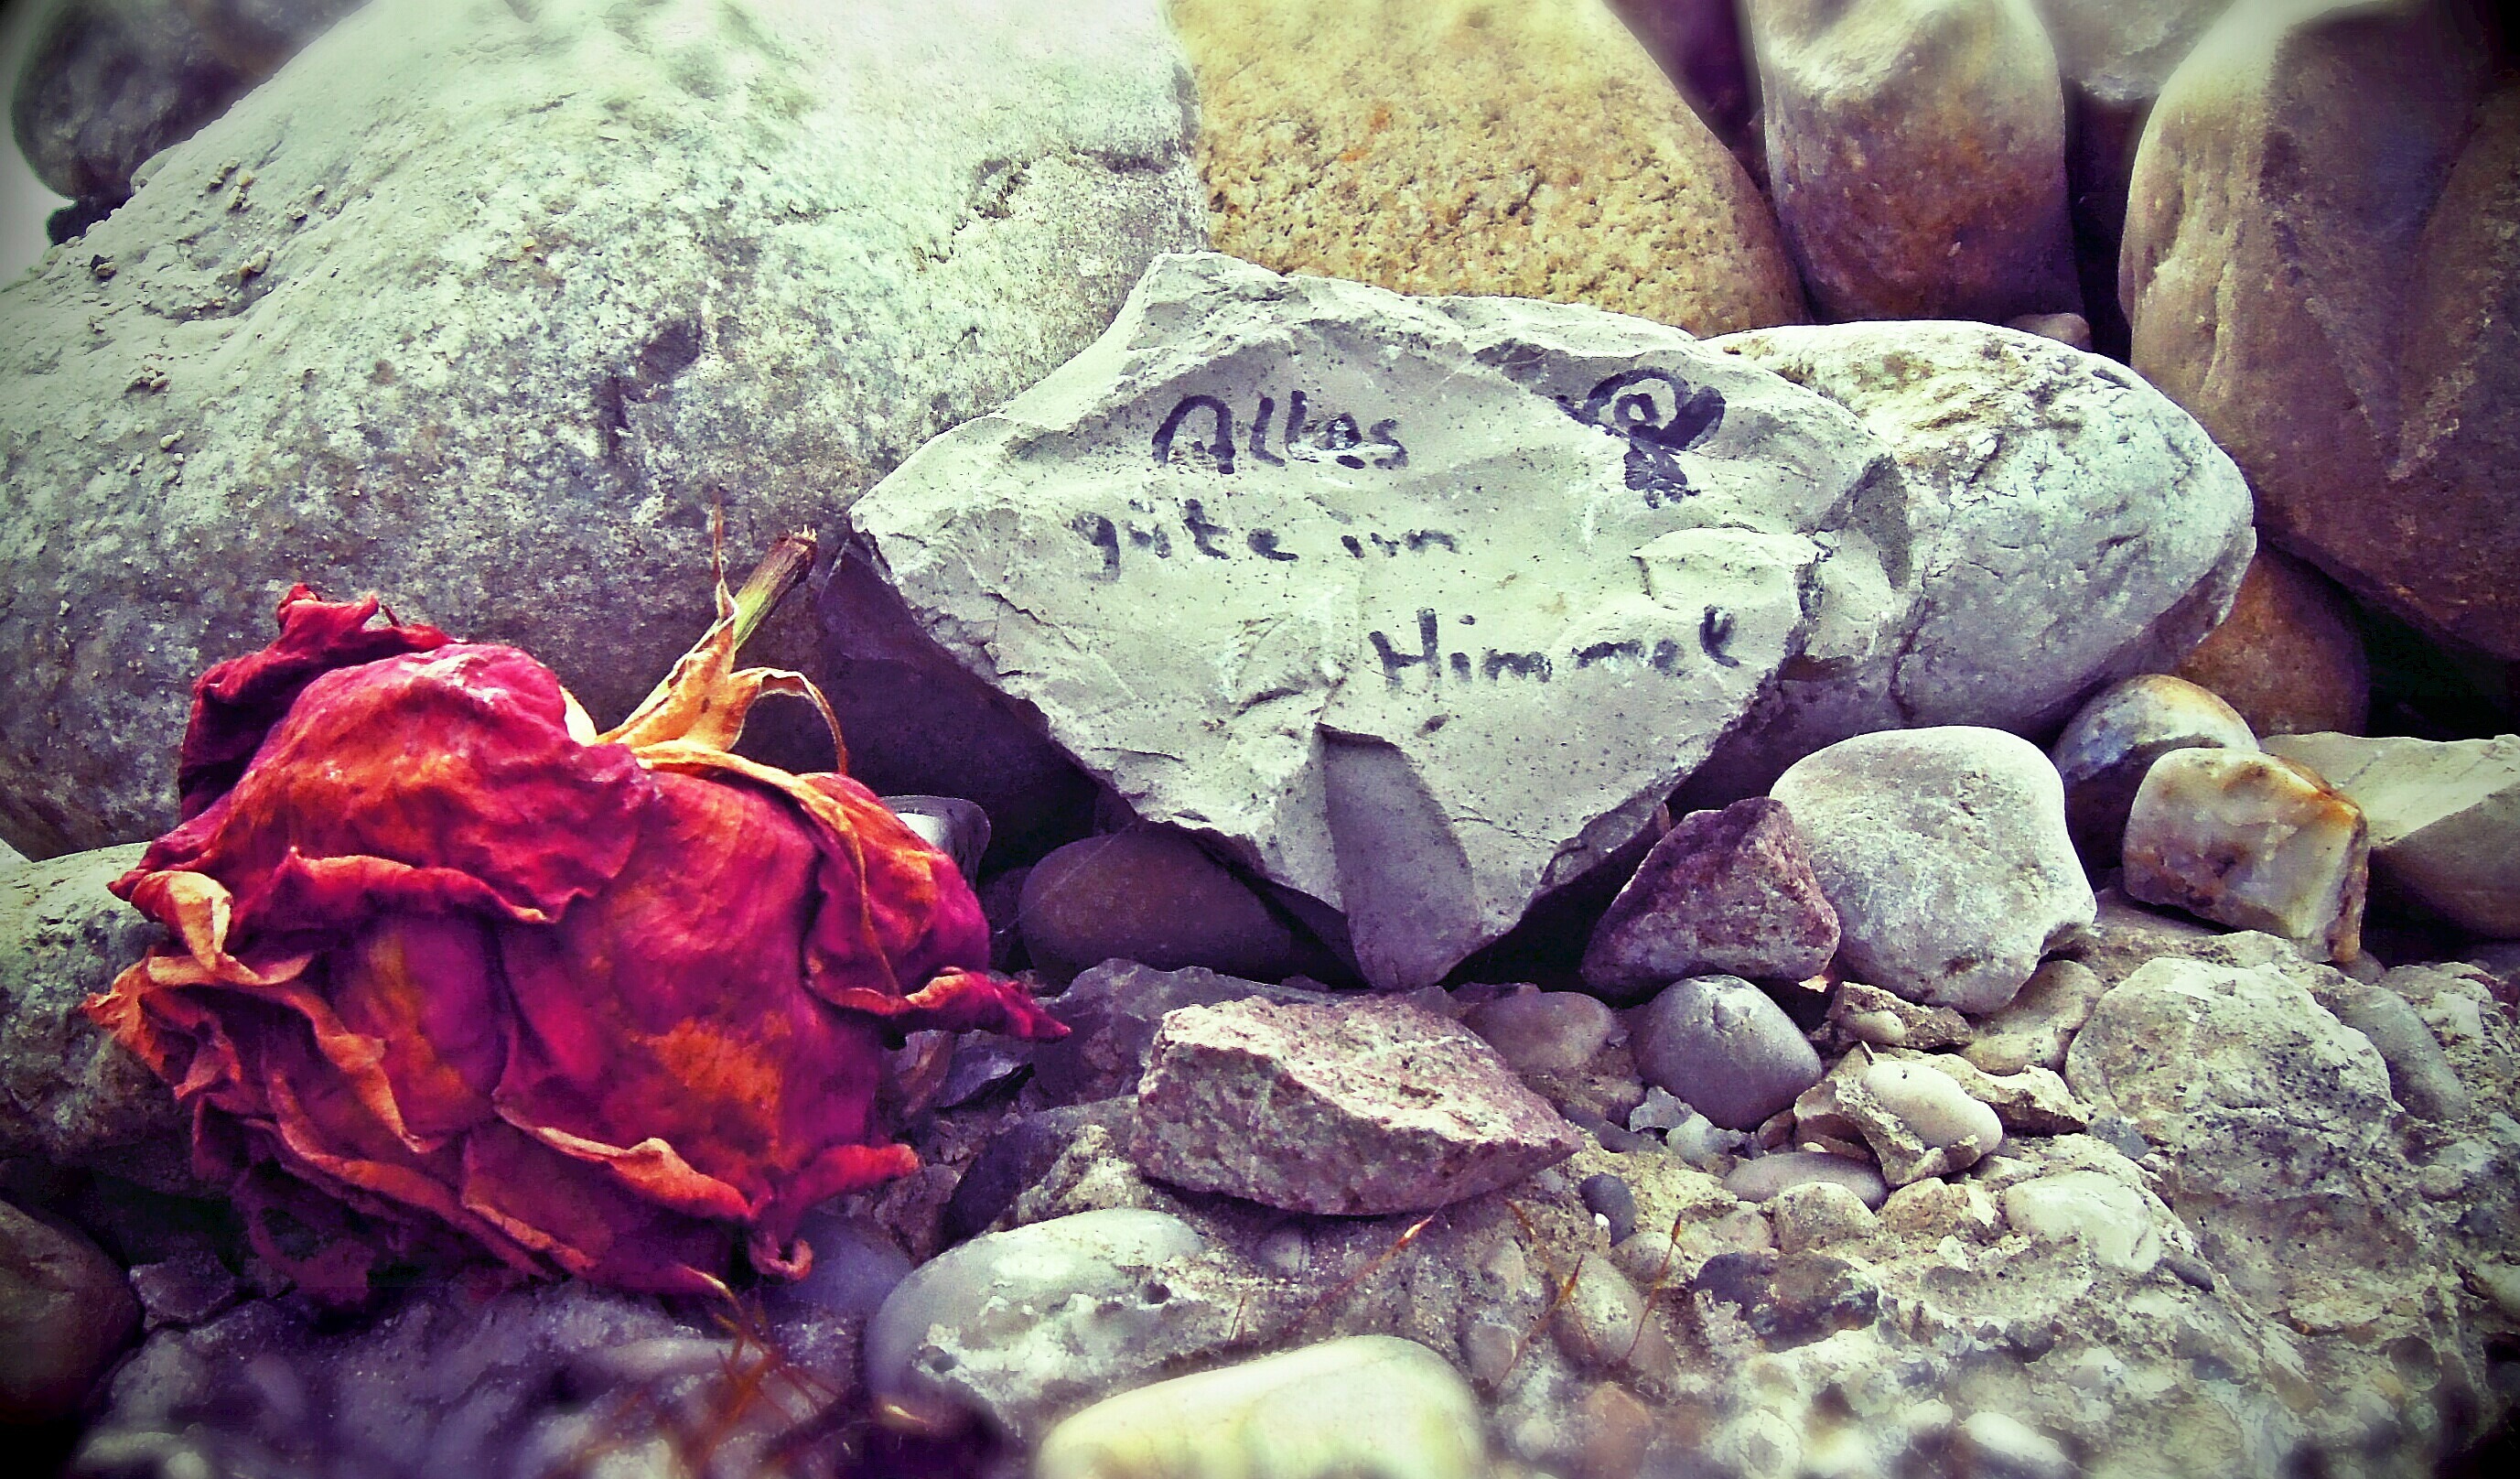
nature, rock, plant, leaf, flower, purple, petal, atmosphere, rose, spring, flora, red rose, stones, commemorate, mood, mourning, farewell, believe